Goddess movement

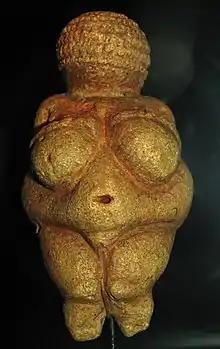
The famous Venus of Willendorf (circa 28,000-25,000 B.C.)

Goddess Spirituality characteristically shows diversity: no central body defines its dogma. Yet there is evolving consensus on some issues such as: the Goddess in relation to polytheism, monotheism, and pantheism; and immanence versus transcendence, and other ways to understand the nature of the Goddess. There is also the emerging agreement that the Goddess fulfills the basic functions of empowering women and fostering ethical and harmonious relationships among different peoples as well as between humans, animals, and nature.